Krishnalal Jhaveri

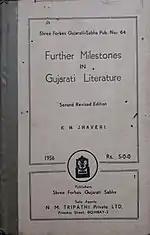

Jhaveri wrote under the pseudonyms Rafeeq and Hakir. He was a profound scholar of Persian and contributed significantly to the field of literary history.